Jason Morgan and Sam McCall

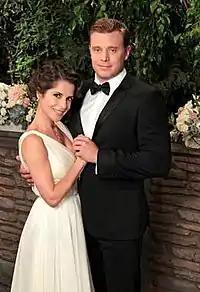
Jason and Sam (Miller and Monaco, pictured) in 2016.

With Spinelli and Carly's help, "Jake's" true identity is uncovered the day he is supposed to marry Elizabeth. Jason and Sam's respective relationships eventually end, and they reconnect. When Jason gets into a fight with Nikolas Cassadine (Tyler Christopher), Sam helps prove Jason's innocence by proving Nikolas started the fight. Jason recovers more memories of his life hanging out with Sam, though she puts no pressure on him to remember. Jason saves Sam's life when she is injured trying to help Jason and Elizabeth's son, Jake. Despite not recovering his memories, Jason realizes how much Sam means to him, and the two tentatively start a relationship. They divorce so they can start fresh without the pressure of the past.